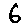
Label: 6